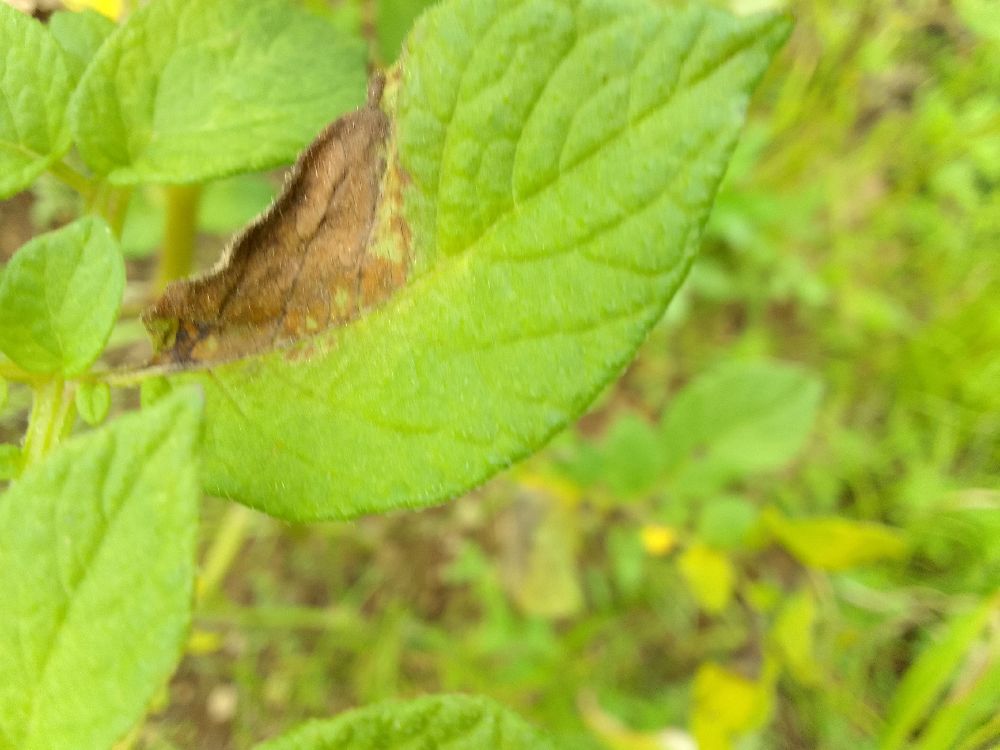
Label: Late blight